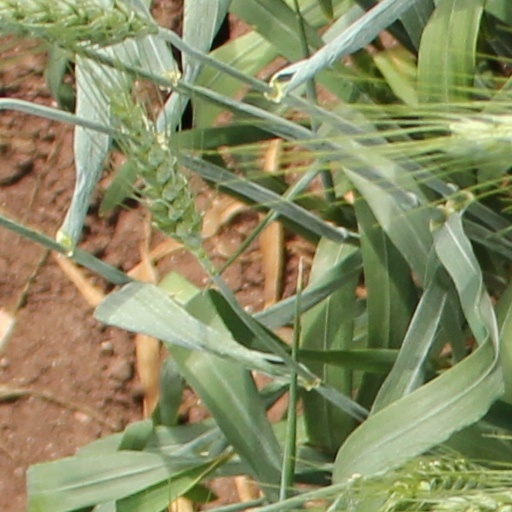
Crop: wheat